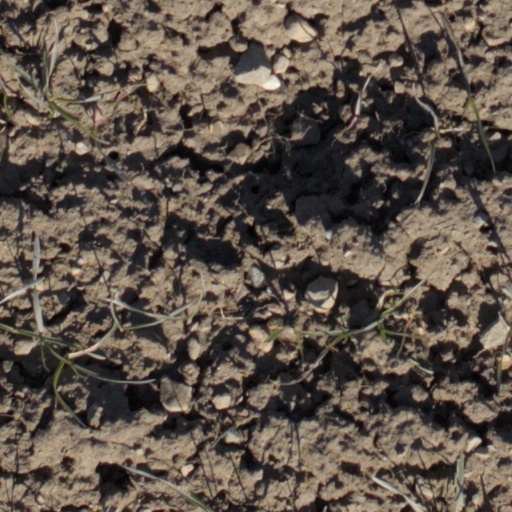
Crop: wheat